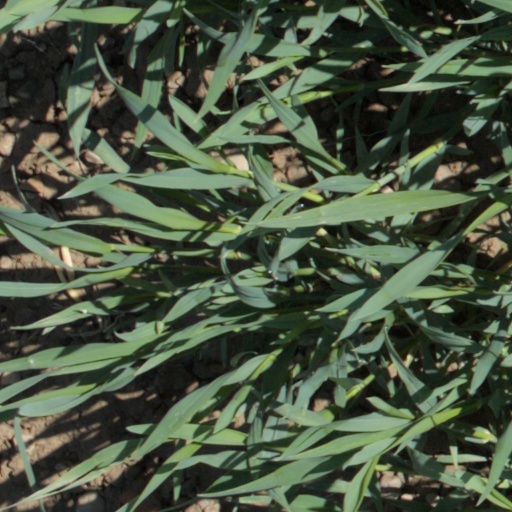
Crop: wheat